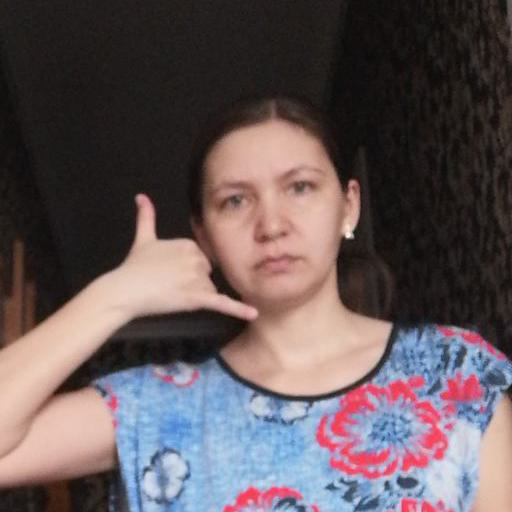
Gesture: call